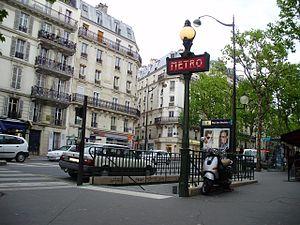
Entrée de la station «